Dr. No (film)

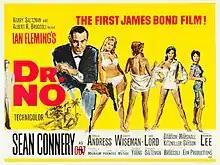
British theatrical release poster by Mitchell Hooks

Dr. No is a 1962 British spy film directed by Terence Young. It is the first film in the "James Bond" series and stars Sean Connery as the fictional MI6 agent James Bond. Co-starring Ursula Andress, Joseph Wiseman and Jack Lord, it was adapted by Richard Maibaum, Johanna Harwood, and Berkely Mather from the 1958 novel by Ian Fleming. The film was produced by Harry Saltzman and Albert R. Broccoli of Eon Productions, a partnership that continued until 1975. In the film, James Bond is sent to Jamaica to investigate the disappearance of a fellow British agent. The trail leads him to the underground base of Dr. Julius No, who is plotting to disrupt an early American space launch from Cape Canaveral with a radio beam weapon.